HMS Hawk (1741)

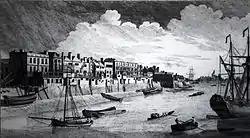
The Limehouse waterfront, where "Hawk" was constructed in 1741. From a contemporary engraving by John Boydell.

"Hawk" was the second of three small, fast vessels designed by Surveyor of the Navy Jacob Acworth to guard merchant shipping in British home waters after the declaration of war against Spain in 1739. She was ordered in August 1740, to be constructed by contract by shipwrights Grevill and Whetstone on the waterfront at Limehouse on the River Thames, and was then fitted out, armed and commissioned at Deptford Dockyard. Her dimensions were in keeping with other vessels of her class, with an overall length of , a beam of and measuring 205 tons burthen. Construction costs were low, being £1,550 in shipwright fees and building expenses and a further £1,505 for fittings.